Bugsy Nyskohus

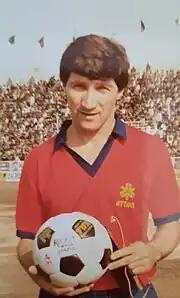
Nyskohus with the South Australia State team in 1986

Bohdan "Bugsy" Nyskohus OAM (born 28 June 1950) is an Australian former soccer player who played as a defender. He began his career with South Australian team USC Lion before playing 13 years in the National Soccer League (NSL) for Adelaide City. He is the older brother of fellow Australia national soccer team player John Nyskohus and USC Lion player Peter Nyskohus.